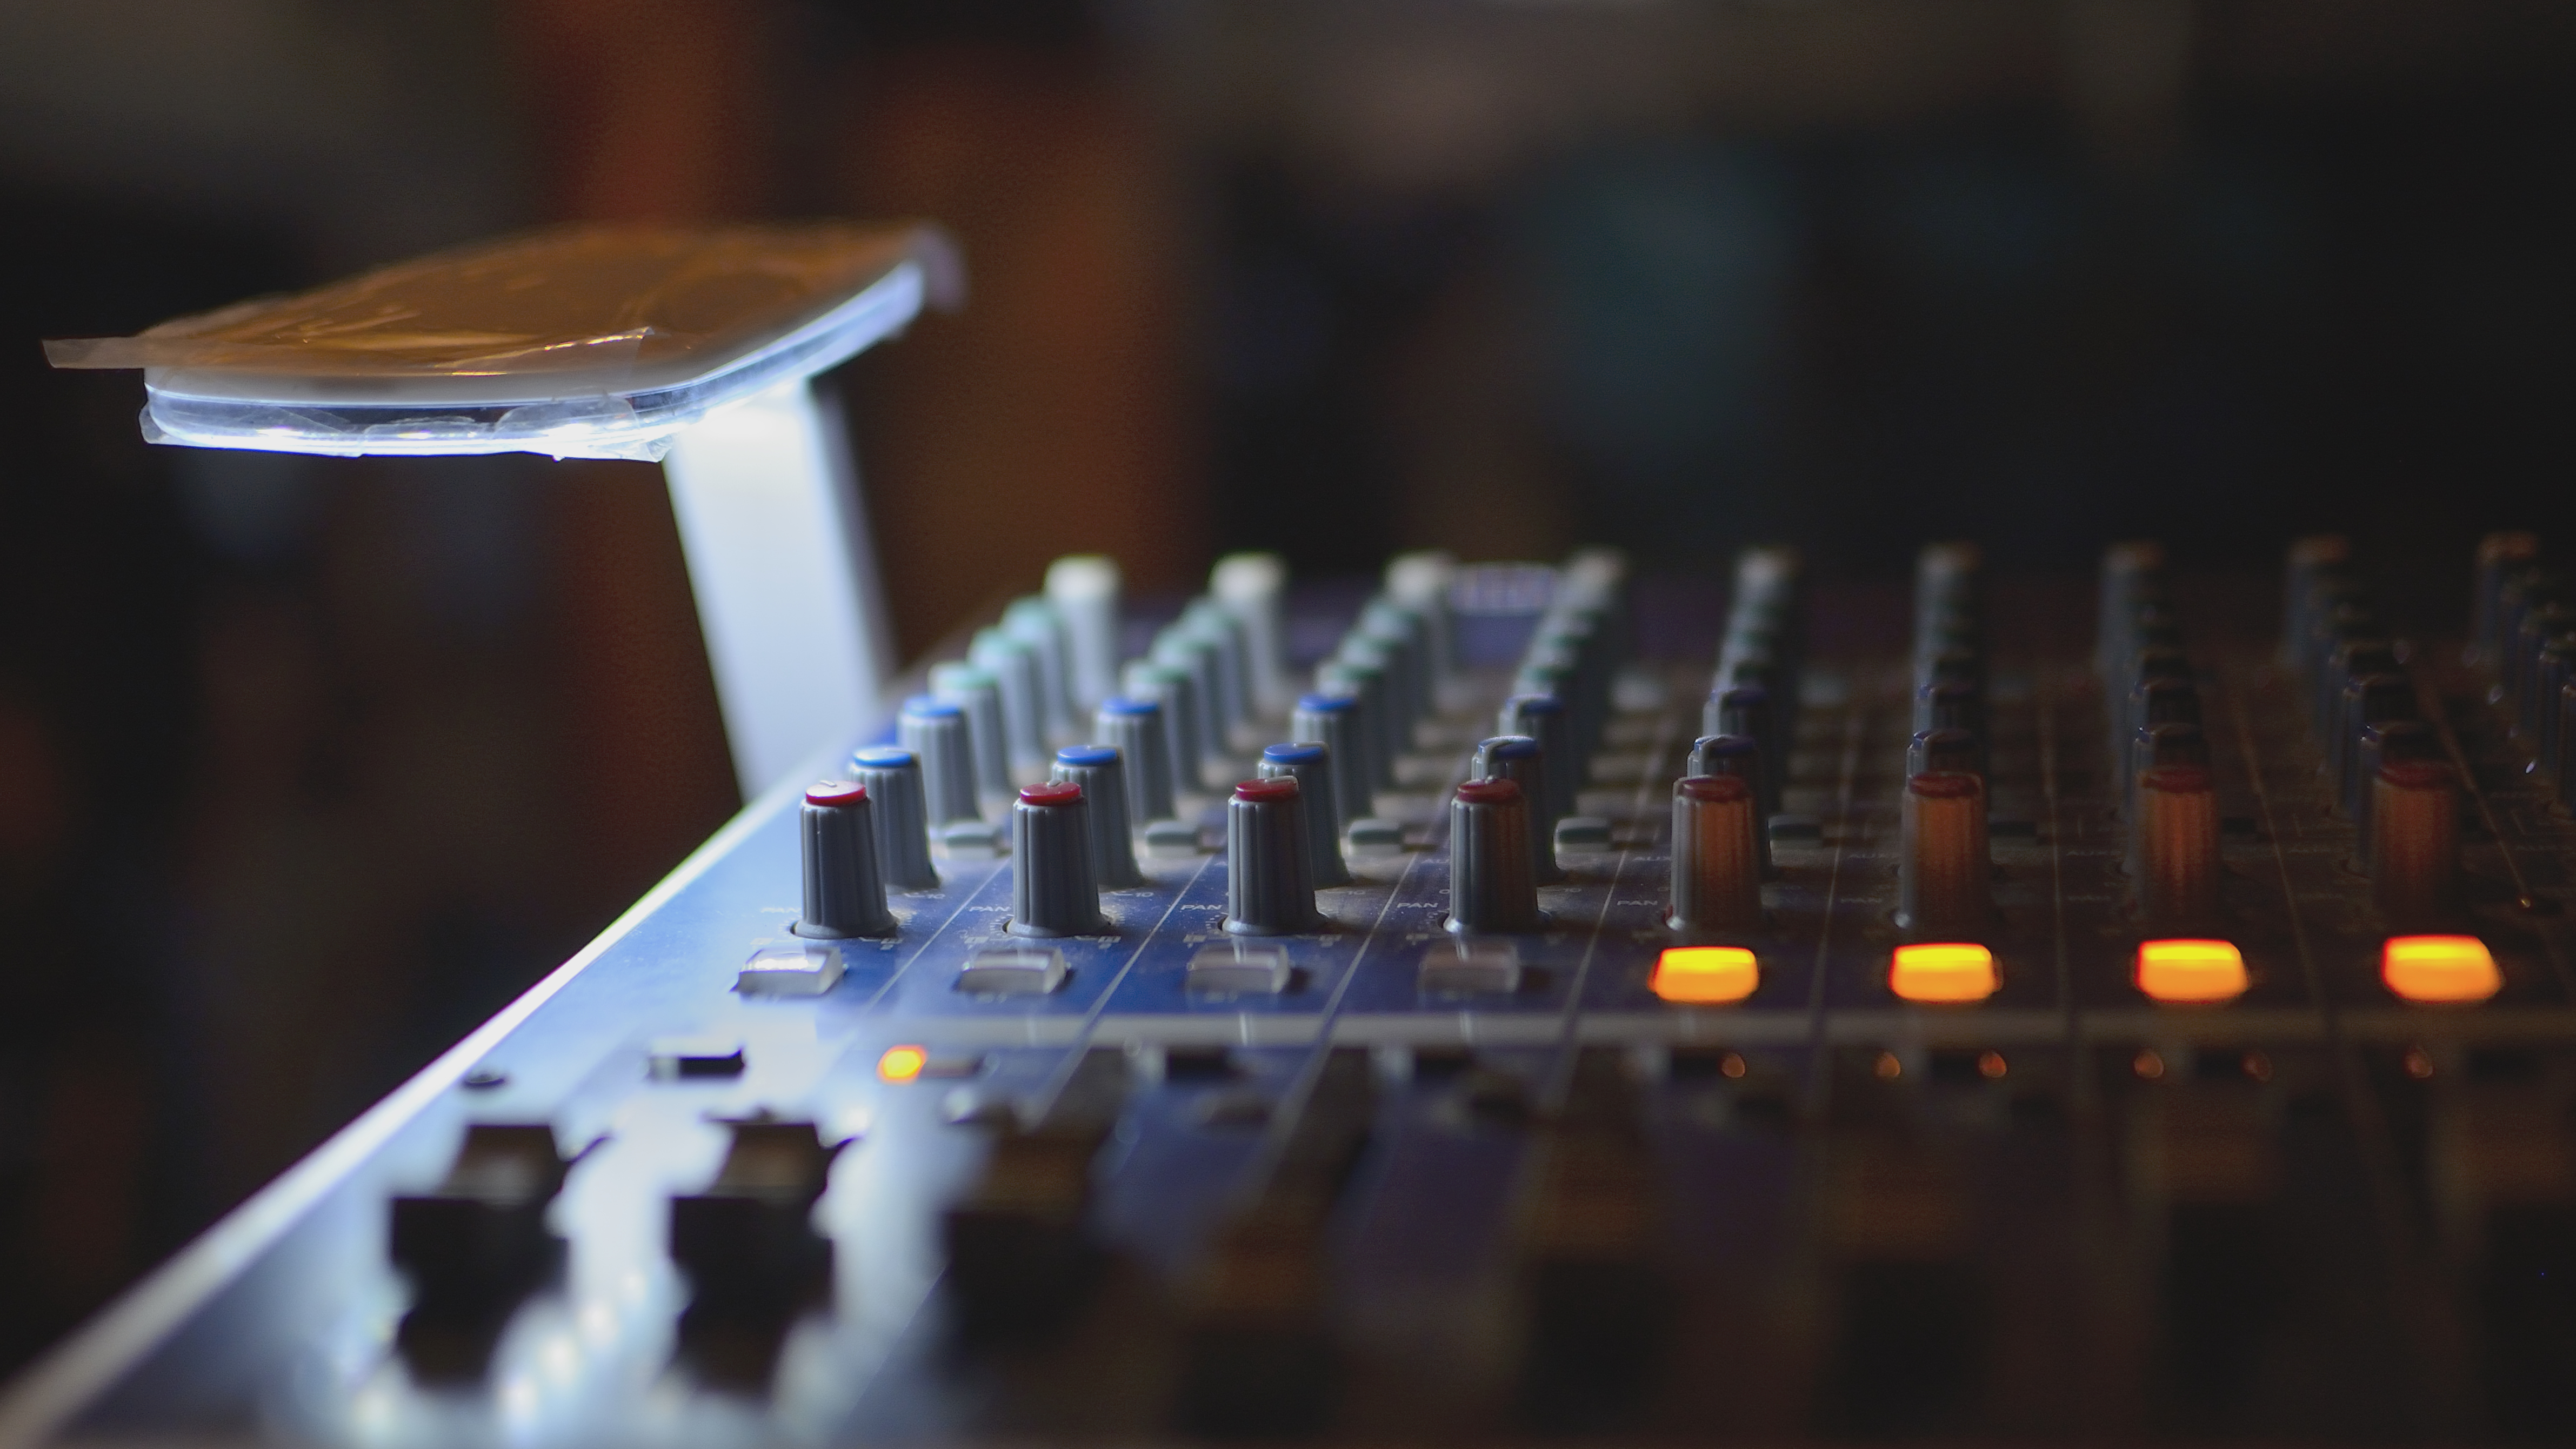
technology, guitar, color, close up, personal computer hardware